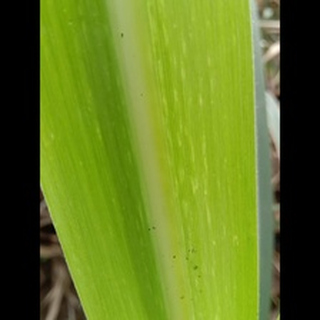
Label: sugarcane_mosaic